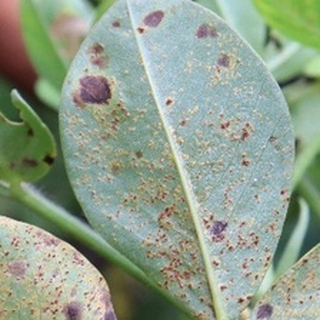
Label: groundnut_rust